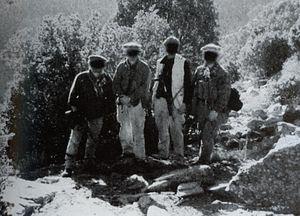
Deux unités militaires américaines ont porté le nom de Task Force 11 ou TF 11.
La bataille de Tora Bora est une opération militaire qui se déroule en décembre 2001 dans la province afghane de Nangarhâr entre les Talibans et leurs alliés d'une part, l'Alliance du Nord et les forces de l'OTAN d'autre part après les attentats du 11 septembre 2001 dans les montagnes de Tora Bora. Lors de cette bataille, sur le point d'être capturé ou tué, Oussama ben Laden parvient à s'enfuir.
La Central Intelligence Agency, fondée en 1947 par le National Security Act, est l'une des agences de renseignement les plus connues des États-Unis. Elle est chargée de l'acquisition du renseignement et de la plupart des opérations clandestines effectuées hors du sol américain. Elle a le statut juridique d'agence indépendante du gouvernement des États-Unis.